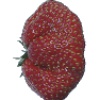
Label: Strawberry Wedge 1